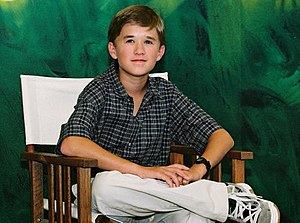
Den sjette sans
Den sjette sans er en amerikansk film fra 1999. Filmen handler om børnepsykolog "Malcolm Crowe", som forsøger at hjælpe en ensom og forstyrret dreng. Filmen fik gode anmeldelser og blev nomineret til seks Oscars, herunder Bedste film, Bedste kvindelige birolle og Bedste mandlige birolle, men vandt ingen.